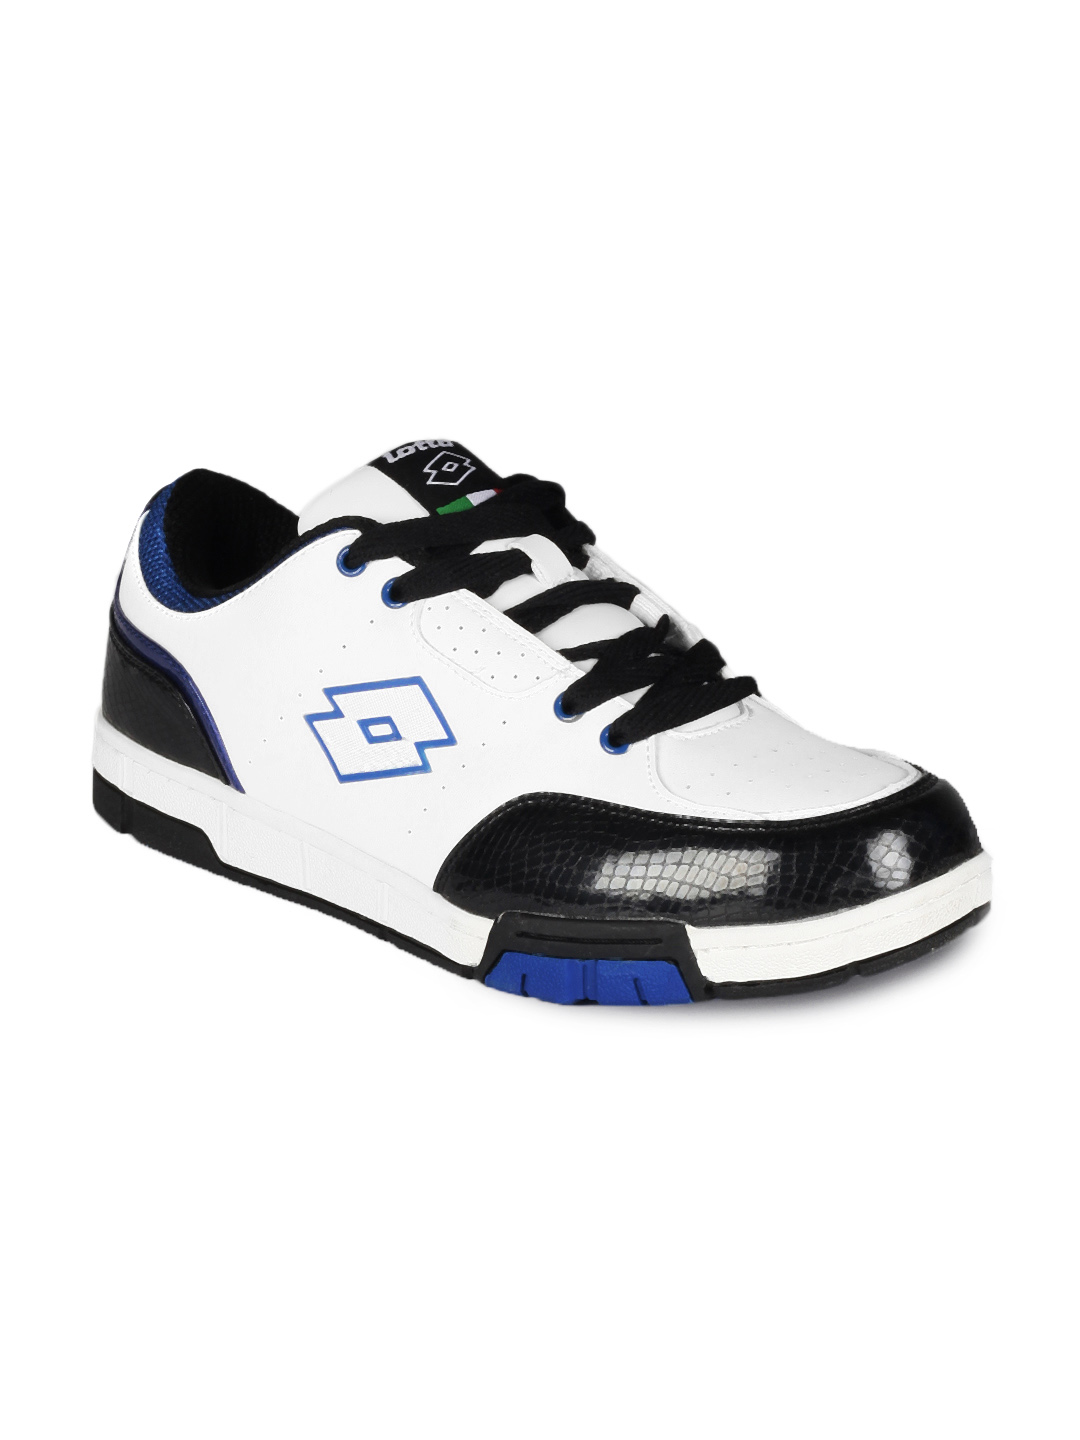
Lotto Men White Skateboard Shoes
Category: Footwear / Shoes / Casual Shoes
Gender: Men
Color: White
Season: Summer 2012
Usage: Casual